Dominican Republic cuisine

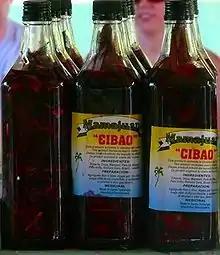
Bottles of "mamajuana"

Dominican desserts include flan, puddings, and tropical fruit-based sweets. Dulce de coco (coconut fudge), dulce de leche (caramelized milk), and majarete (cornmeal pudding) are also common Dominican desserts. Dominican puddings are often made with bread, sweet potato, or rice.